Robert Borthwick Adam

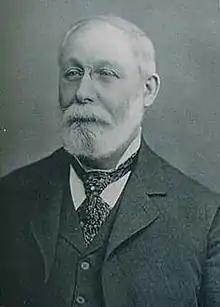

Robert Borthwick Adam (February 4, 1833 – June 30, 1904) was a retailer and book collector from Buffalo, New York. In 1867, Adam co-founded the department store Adam, Meldrum & Whiting. Adam's home at 448 Delaware Avenue in Buffalo, built in 1876, still stands.